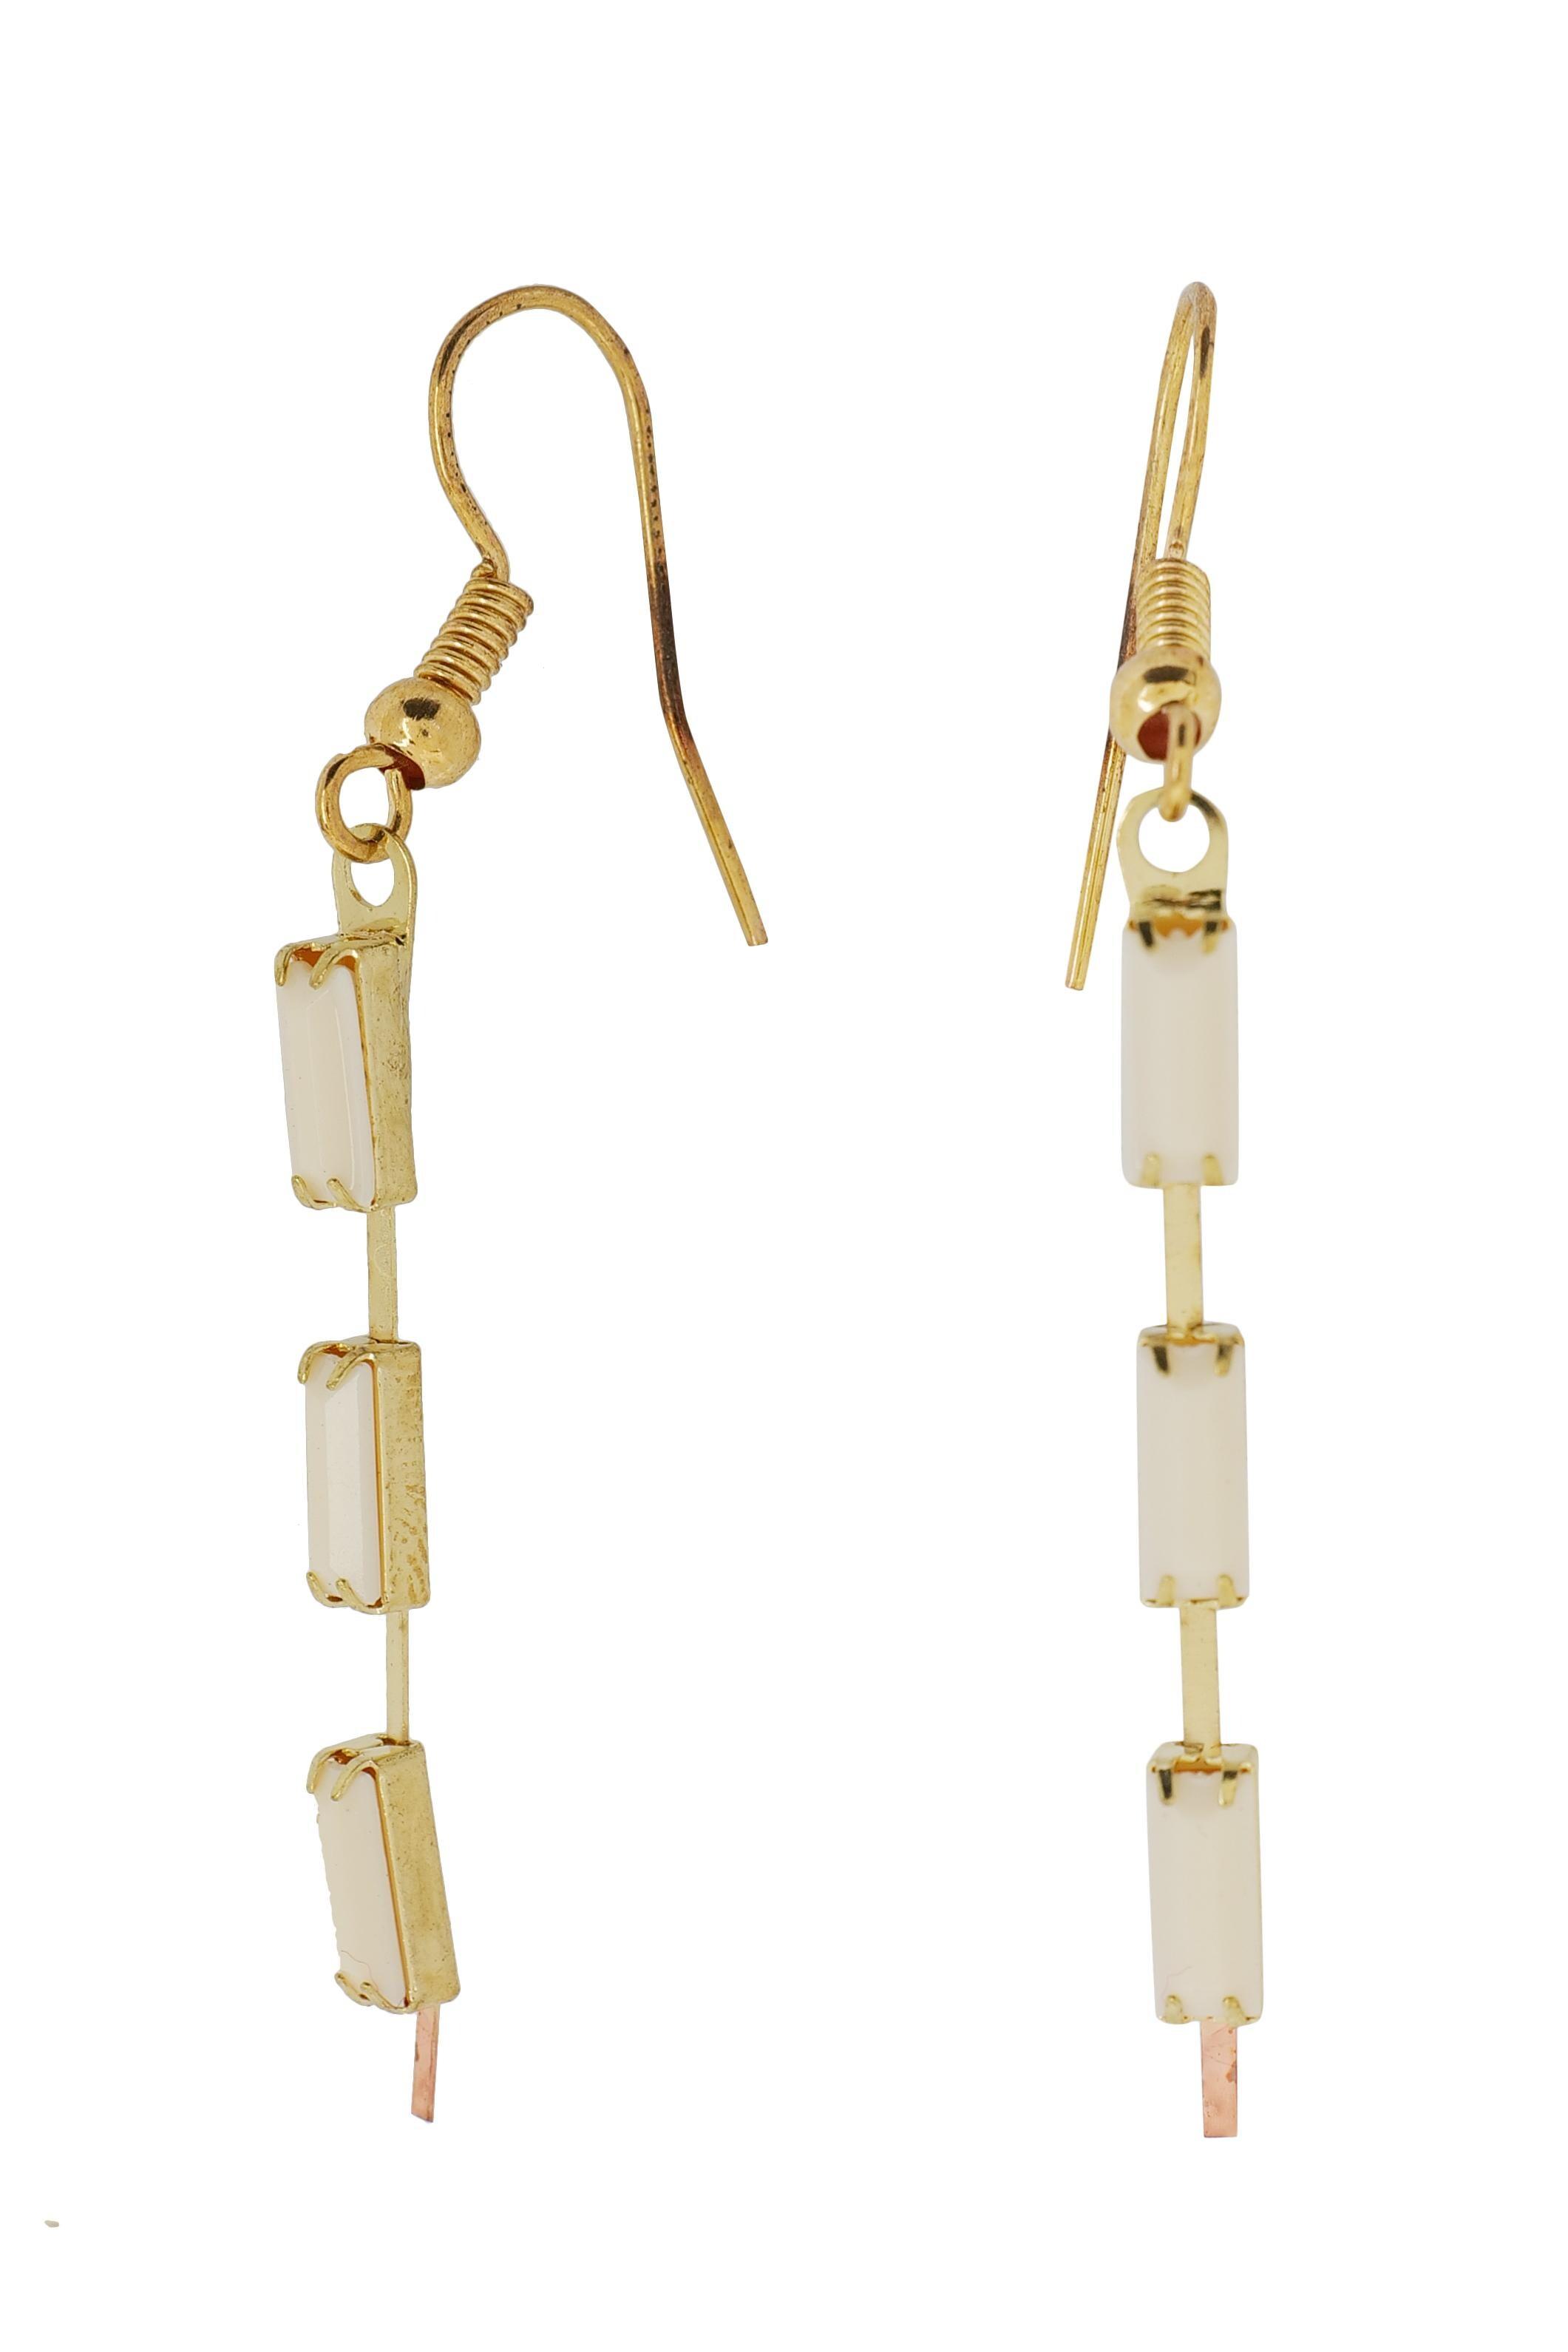
JIYANSHI FASHION Latest Multilayer Metal Base Western Neckpiece Neck Chain Necklace for Women | Trendy Statement Jewelry | Perfect for All Occasions
Type: Necklaces & Pendants
Brand: JIYANSHI FASHION
Price: Rs. 529
 Elevate your style with our Western Neckpiece Necklace, a perfect blend of chic design and modern flair. This stunning neck chain necklace is inspired by Western fashion, featuring intricate detailing and a trendy look that complements any outfit.Add an instant charm to your look wearing this multi layered chain necklace A must have in your jewelry collection, this multilayer necklace is perfect for party wear or office wear.Made from premium quality alloy material that makes it skin friendly and rust resistant. Its high quality construction lets it retain its quality and shine for years to come. Ideal valentine, birthday, anniversary gift for someone you love.
Features: COLOR: WHITE,IDEAL: WOMEN::GIRLS,HIGH QUALITY